Peebles Railway

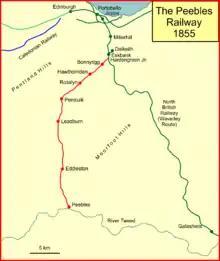
The Peebles Railway in 1855

As the Scottish railway network developed in the following years, the cost of transporting goods to and from towns connected to a line fell dramatically; and Peebles, and other towns not connected, felt at a marked disadvantage in the cost of the necessities of living, and in moving its manufactures to markets, and this heightened the feeling that Peebles must have a railway line. John Bathgate was the principal promoter of the Peebles Railway.